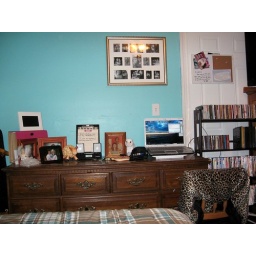
There will be cute tiny white shelves by the collage picture when we're through.